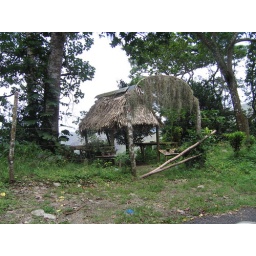
3 walls around this and a big window would do me some good...